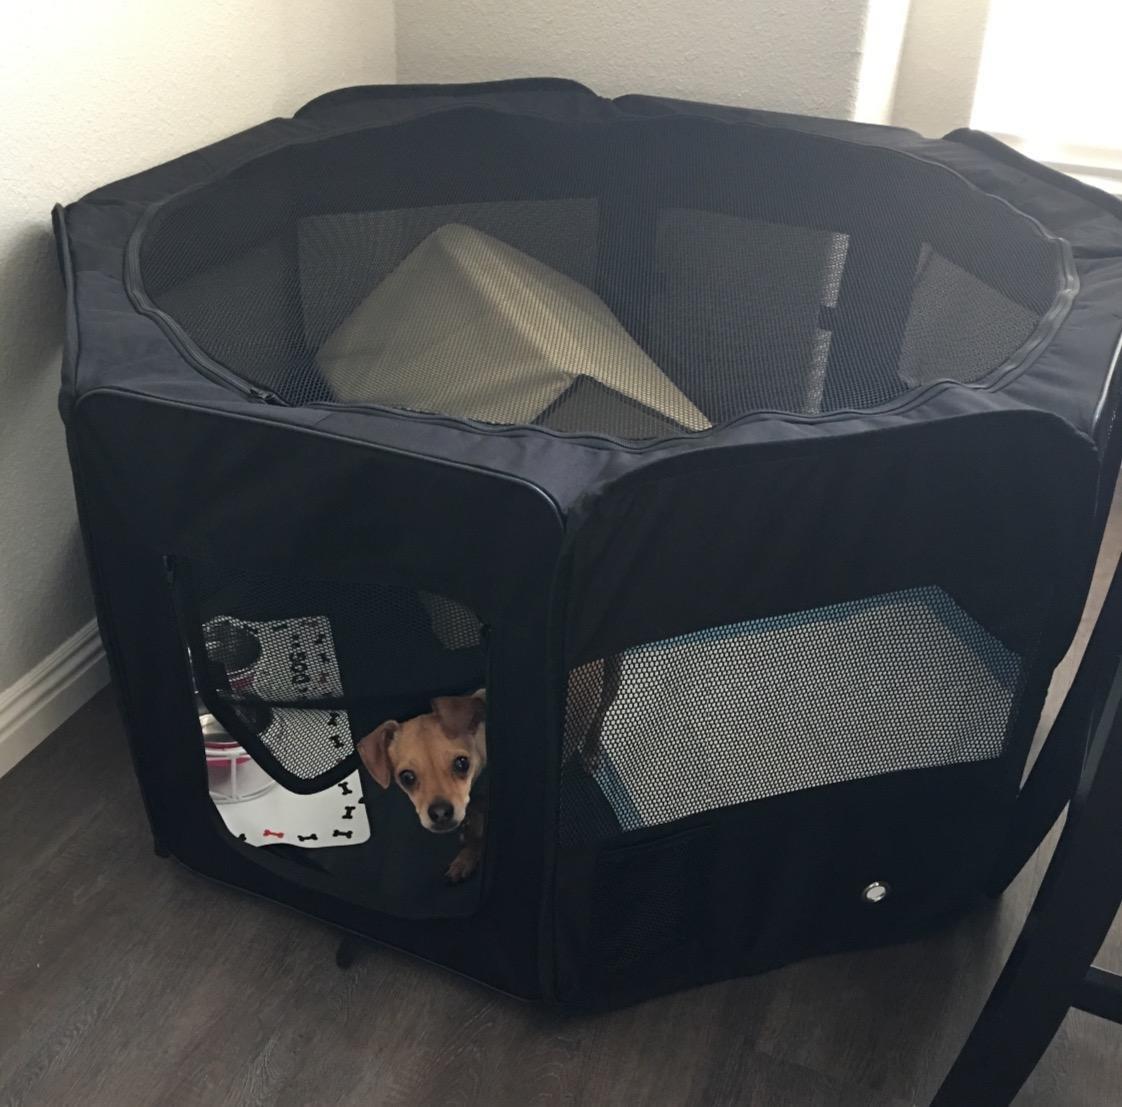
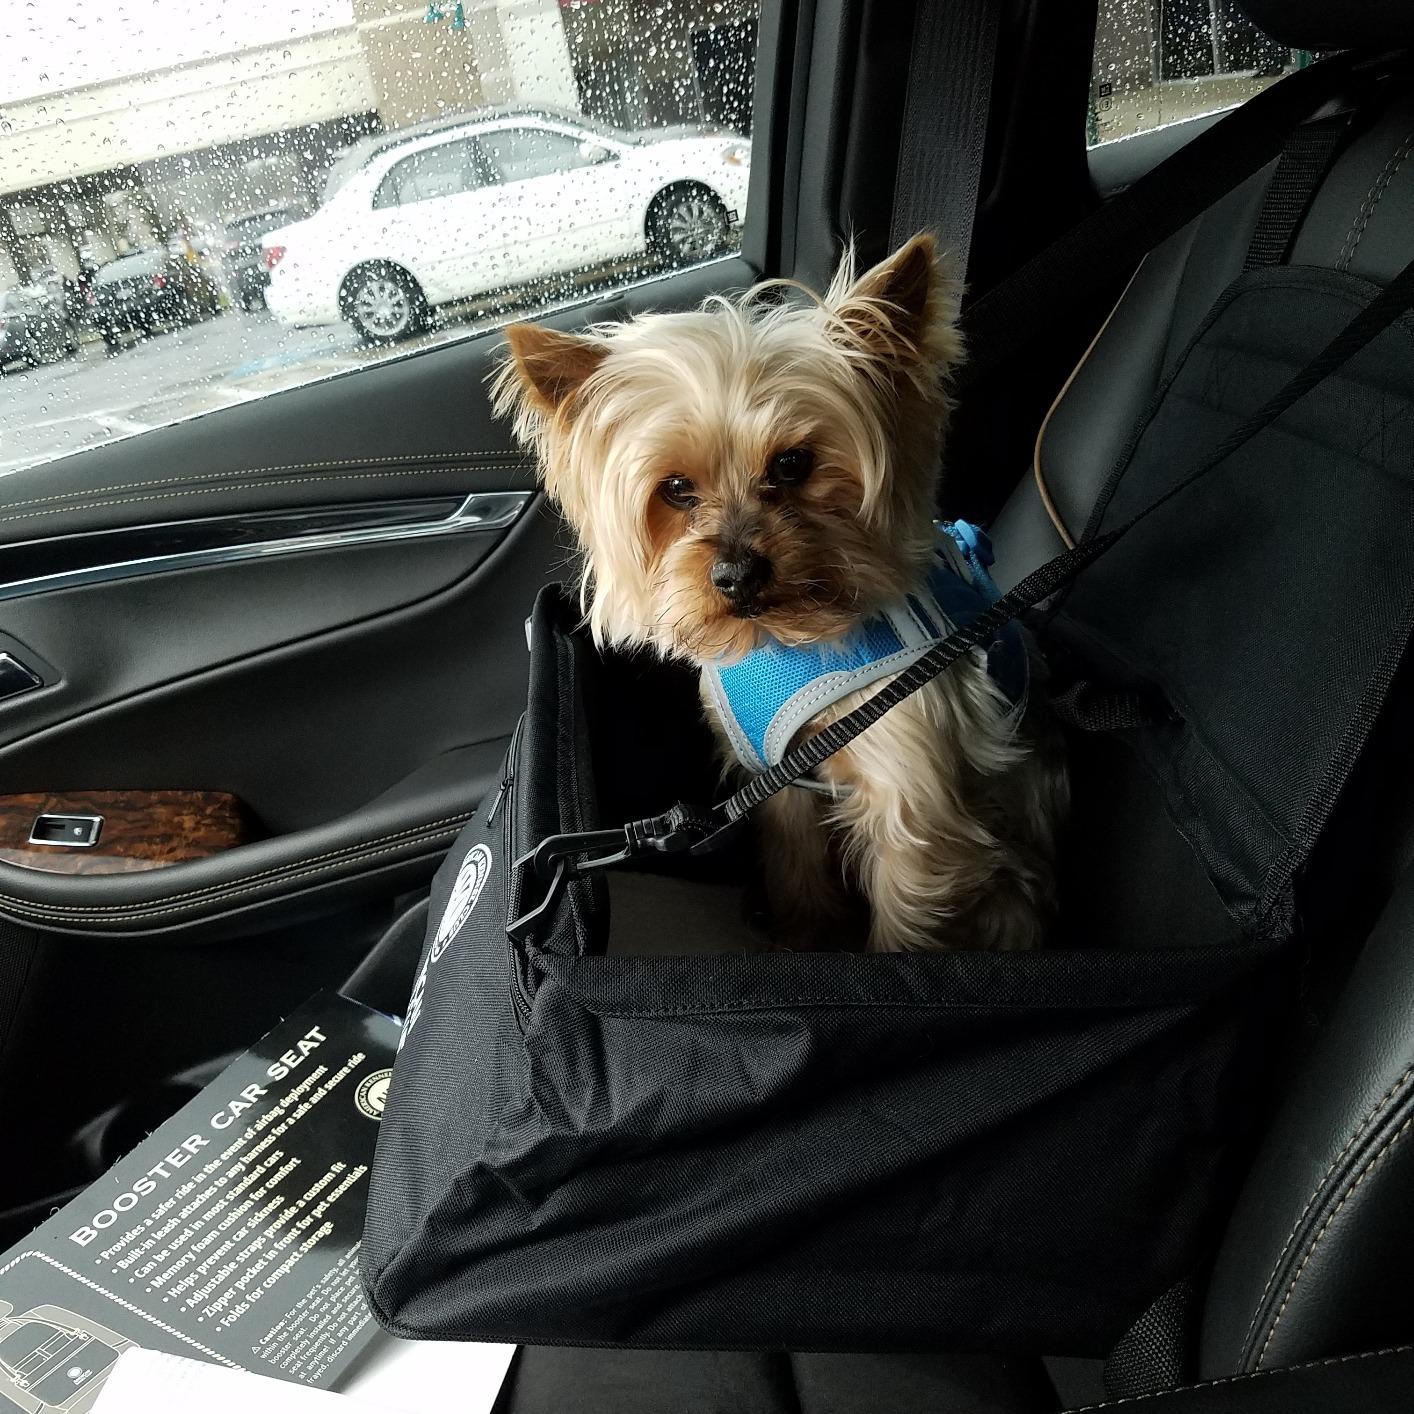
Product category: items_kennel
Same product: no